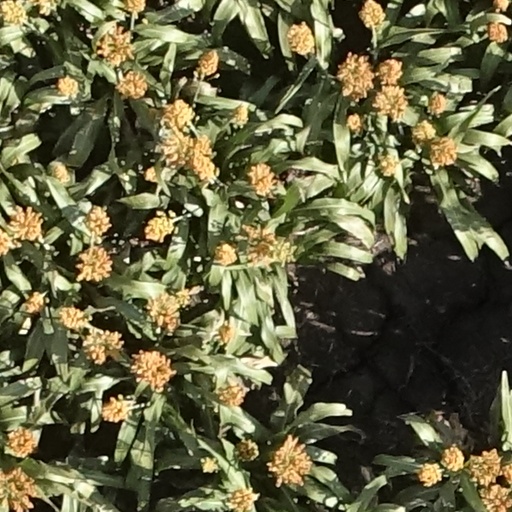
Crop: sorghum